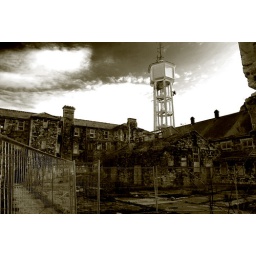
Picture looking over the courtyard towards kitchens and water tower (april 09)